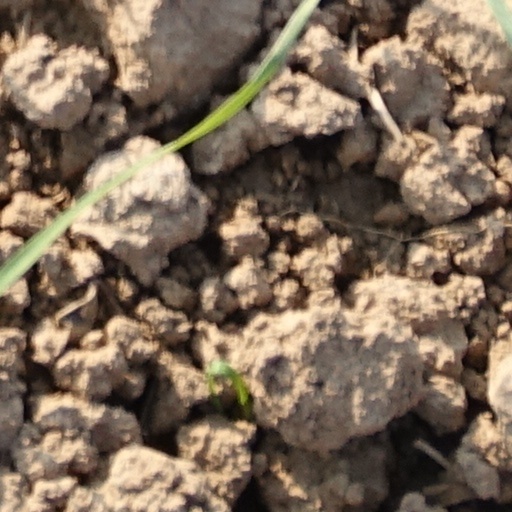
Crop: wheat